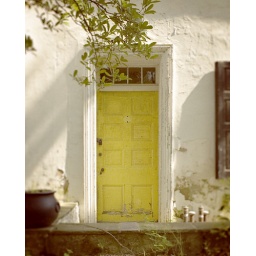
An updated version of an old favorite. A yellow door from an particularly charming abandoned house in Valley Forge, PA.